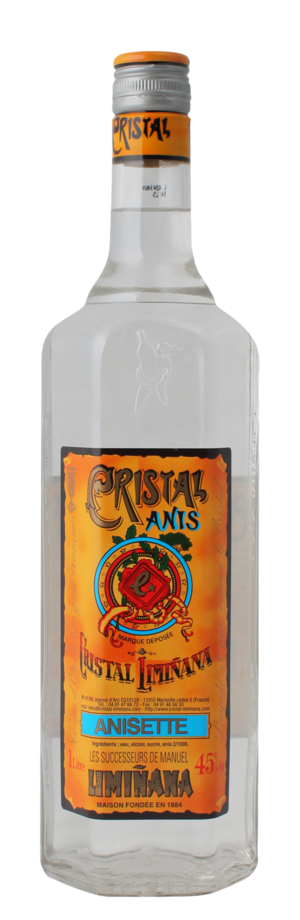
Anisette Cristal Anis
L'anisette désigne :